Dr. Goldfoot and the Bikini Machine

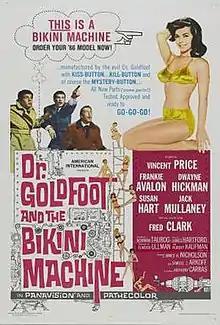
Theatrical release poster

Dr. Goldfoot and the Bikini Machine is a 1965 Pathécolor comedy film directed by Norman Taurog and distributed by American International Pictures. Starring Vincent Price, Frankie Avalon, Dwayne Hickman, Susan Hart and Jack Mullaney, and featuring Fred Clark, the film is a parody of the then-popular spy trend (the title is a spoof of two James Bond films: the 1962 film "Dr. No" and the 1964 hit "Goldfinger"), made using actors from AIP's beach party and Edgar Allan Poe films. The film was retitled "Dr G. and the Bikini Machine" in England due to a threatened lawsuit from Eon, holder of the rights to the "James Bond" series.